Lives of Omission

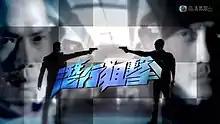
Series intertitle

Laughing (Michael Tse), who presumably died during the events of "E.U.", used his death as a cover to perform a long term undercover mission in Dongguan, China. After completing his mission, Laughing returns to Hong Kong where CIB's senior superintendent, Harry Kung (Damian Lau), recruits him into his department to become team leader and teacher to new police recruits. On Laughing's very first day, he encounters a woman that greatly resembles his former lover, Karen (from "Turning Point"); she is Laughing's new commander and second lead in CIB, Senior Inspector Jodie Chau (both played by Fala Chen). Together, their assignment is to recruit and train rookies in the art of undercover and espionage. However, things do not go as smoothly as desired.